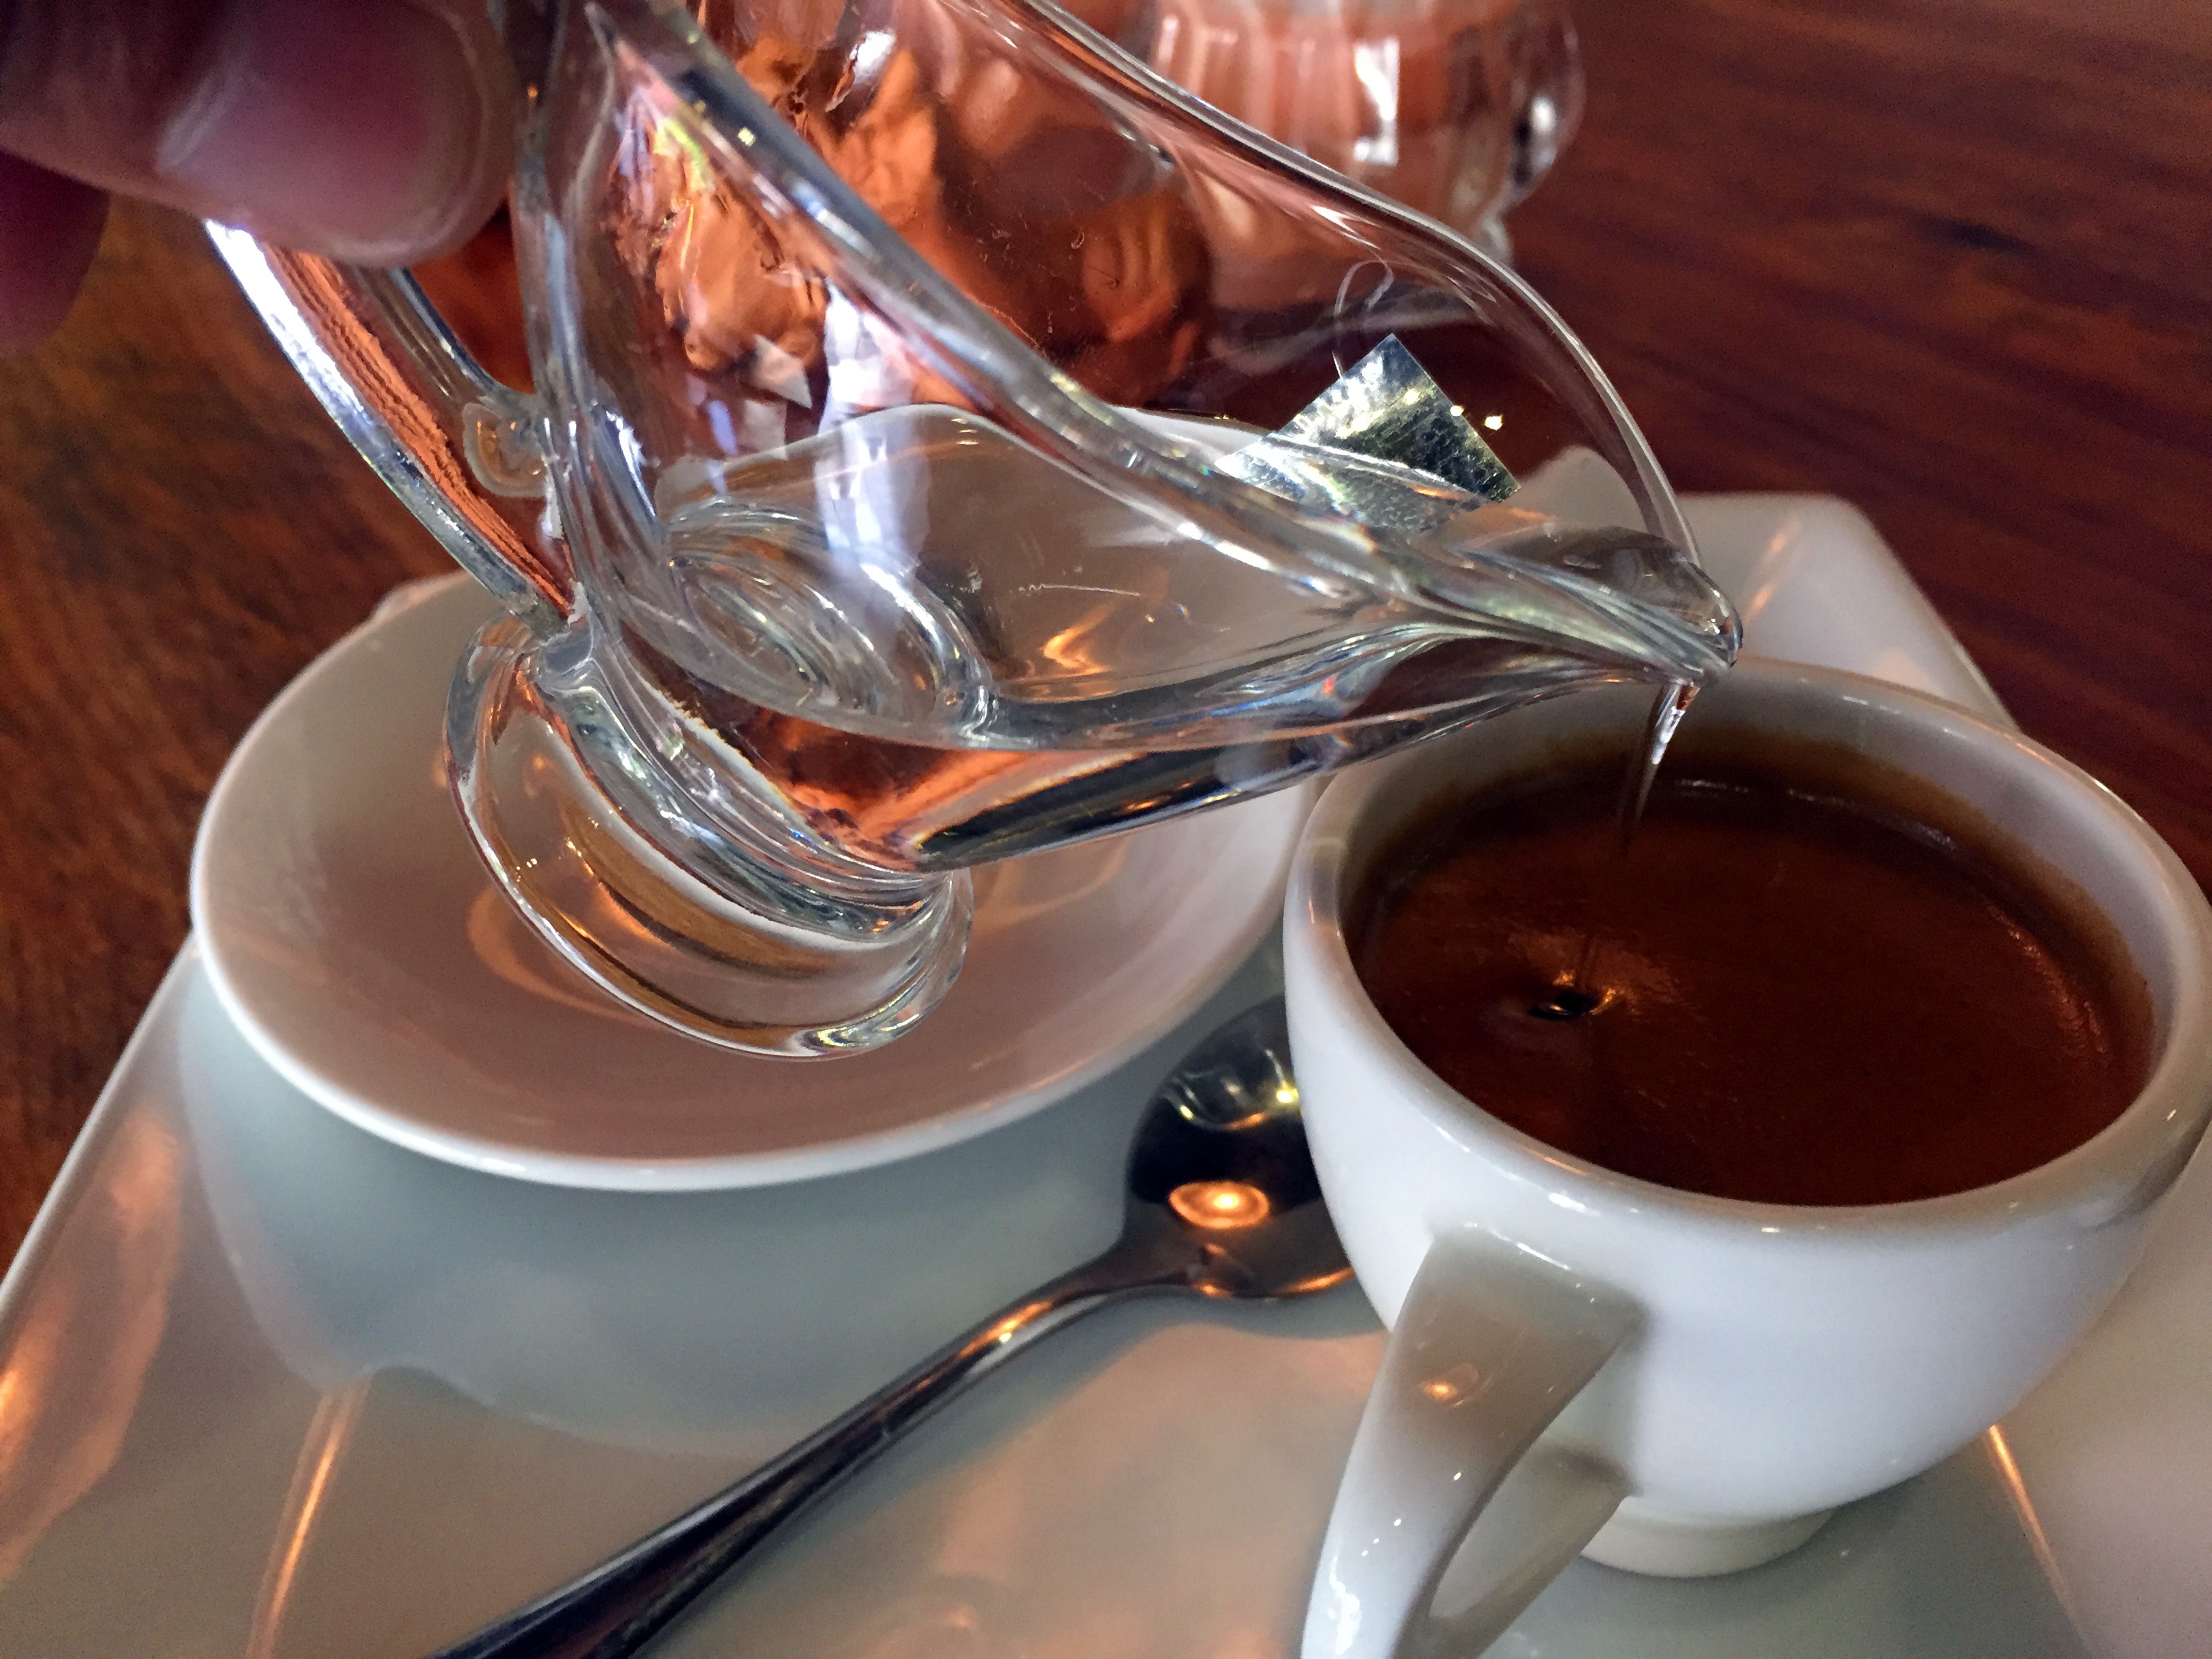
water, coffee, glass, restaurant, meal, food, drink, breakfast, chocolate, espresso, dessert, flavor, each, sense